Box and Cox (farce)

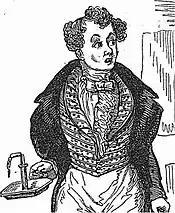
J. B. Buckstone, the first Box

"Box and Cox" was first performed at the Lyceum Theatre, London, on 1 November 1847. The cast was: